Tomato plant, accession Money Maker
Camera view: tilt-top (135 deg); turntable rotation: 30 degrees
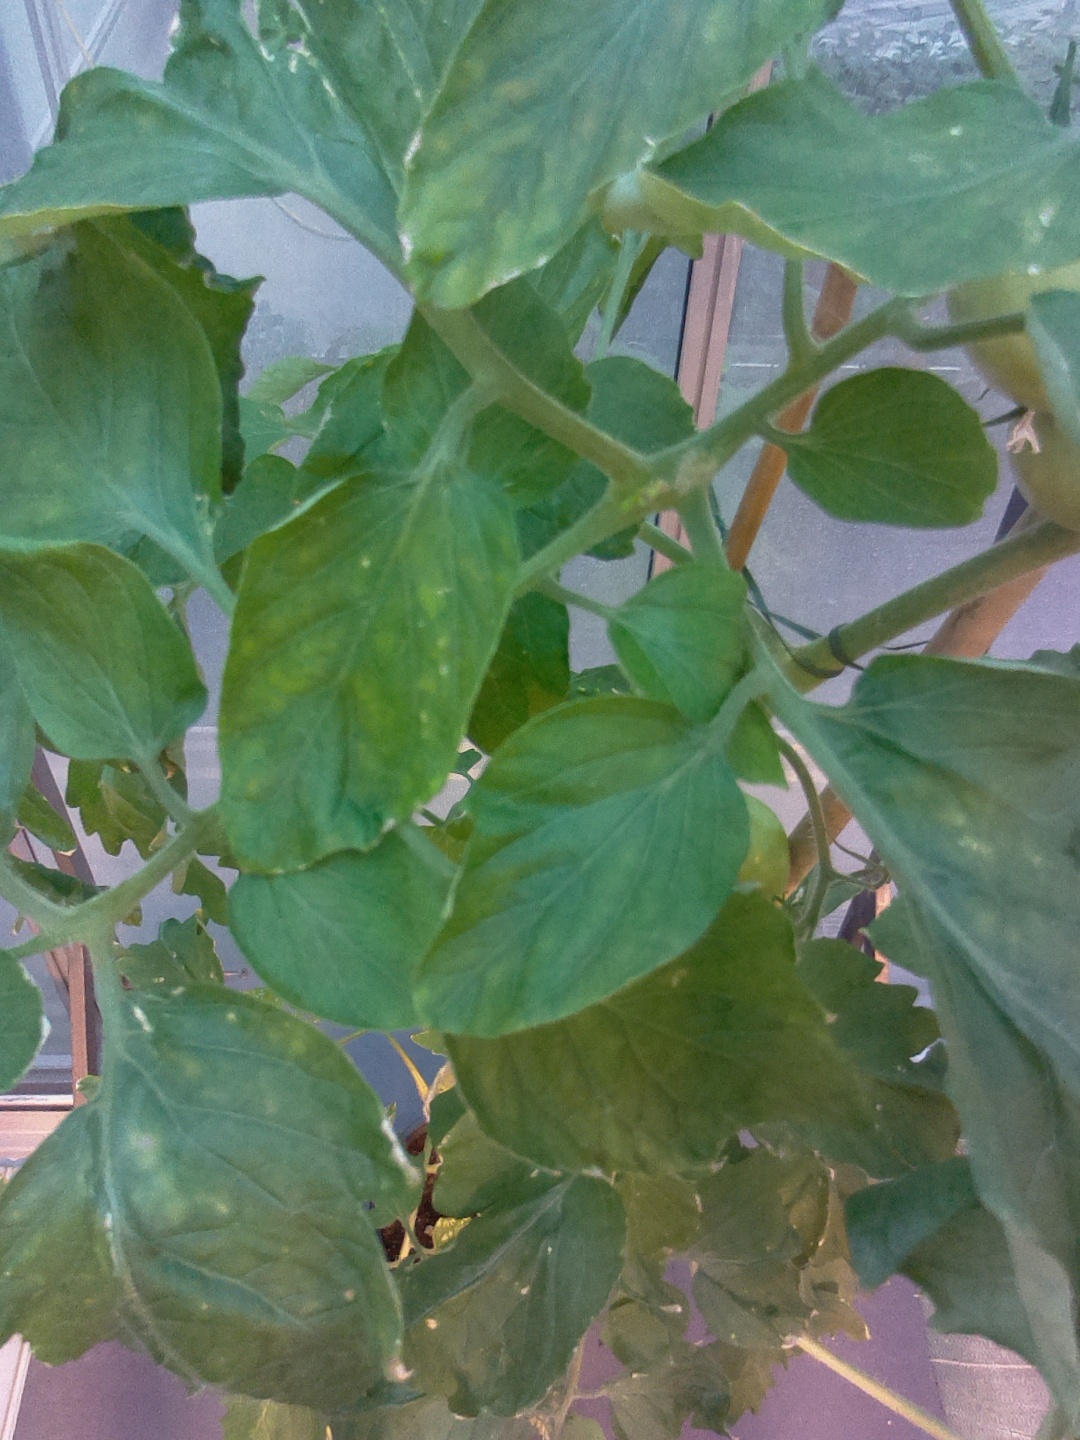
BBCH growth stage 74: 40%-50% of final fruit size